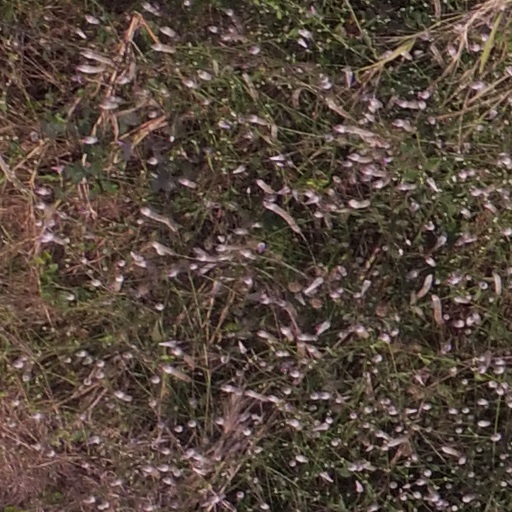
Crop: maize; corn